1964 Winter Olympics

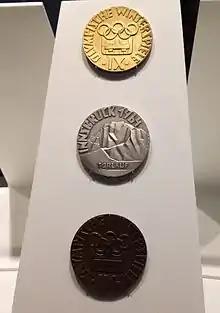
The medals of the Innsbruck Games.

The speed skating events took place on an outdoor track set up around the Olympiaeisstadion. While the Soviets dominated the women's events, the men's podiums are more international.